Rue Achard tram stop

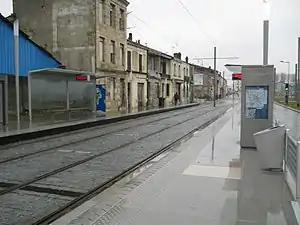
The stop in 2009

"Rue Achard" tram stop is located on line B of the Tramway de Bordeaux. It opened on 20 October 2008, when the line was extended from ' to '. The stop is located on "Rue Achard" in the city of Bordeaux and is operated by Transports Bordeaux Métropole.